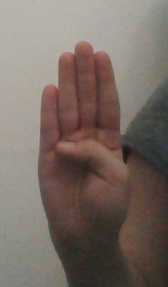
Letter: kaaf